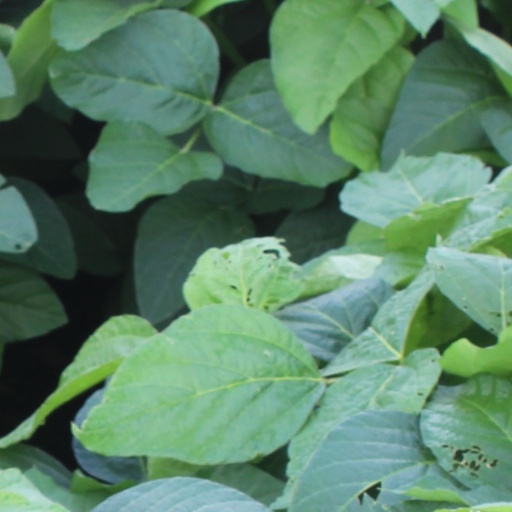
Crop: soybean